Kot Diji

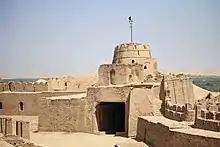
Fort of Rani Kot

"Kot Diji culture"': Based on the pottery found here, it is classified as a separate archaeological culture / subculture.